New Bataan massacre

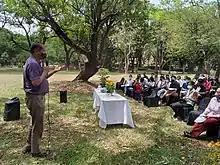
Atty. Antonio La Viña condemned the New Bataan massacre.

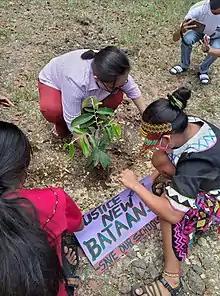
Tree planting commemoration for New Bataan massacre victims, April 6, 2022.

Greenpeace, on February 27, 2022, issued a statement of condemnation, decrying the red-tagging and killing of the 'New Bataan 5'.